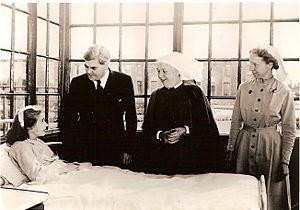
Le gouvernement Attlee est le gouvernement du Royaume-Uni du 26 juillet 1945 au 26 octobre 1951. Dirigé par le Premier ministre Clement Attlee, c'est le premier gouvernement majoritaire que parvient à constituer le Parti travailliste, après deux gouvernements minoritaires éphémères en 1924 et de 1929 à 1931. C'est donc la première fois que les travaillistes, qui sont alors un parti explicitement socialiste et ouvrier, disposent d'une majorité absolue à la Chambre des communes et peuvent mettre en oeuvre leur programme.